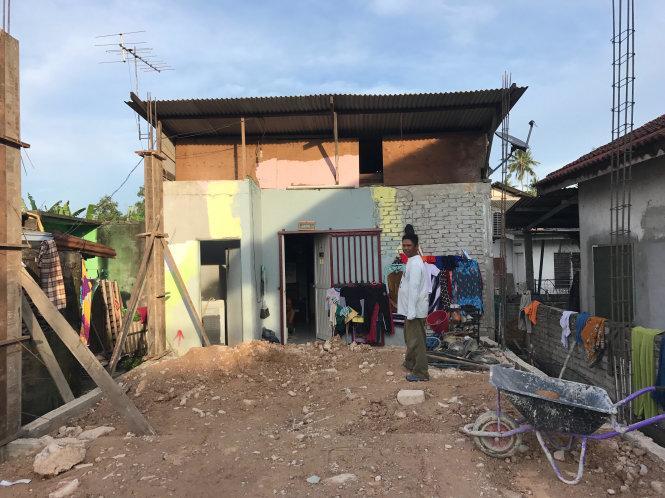
có một người đàn ông đang đứng trước một căn nhà